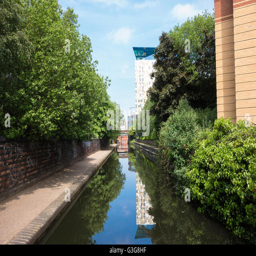
the tourist attraction as it enters english metropolitan borough